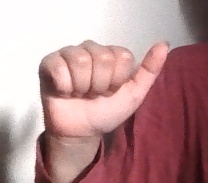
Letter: dhad